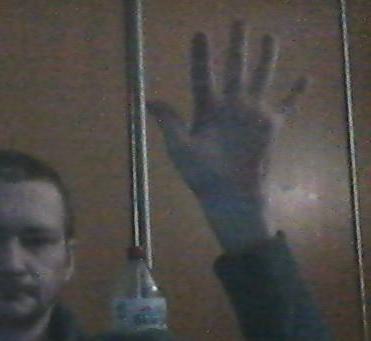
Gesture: palm